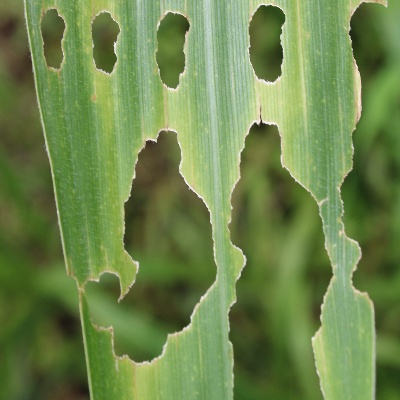
Crop: Maize
Condition: fall armyworm